LGBTQ culture in Washington, D.C.

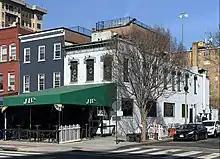
JR's Bar in Dupont Circle

The March on Washington for Lesbian, Gay and Bi Equal Rights and Liberation in 1993 generated widespread attention and included a performance by Melissa Etheridge. The 1993 march was organized by Urvashi Vaid, the president of the National Gay and Lesbian Task Force. According to Joan E. Biren, this was the first time Jumbotrons were set up on the National Mall aside from government-organized events.